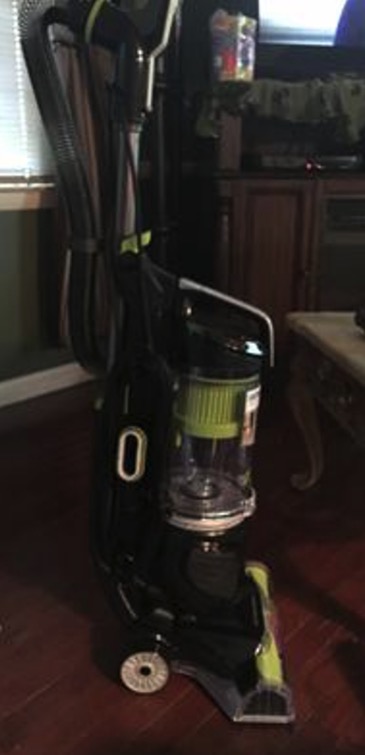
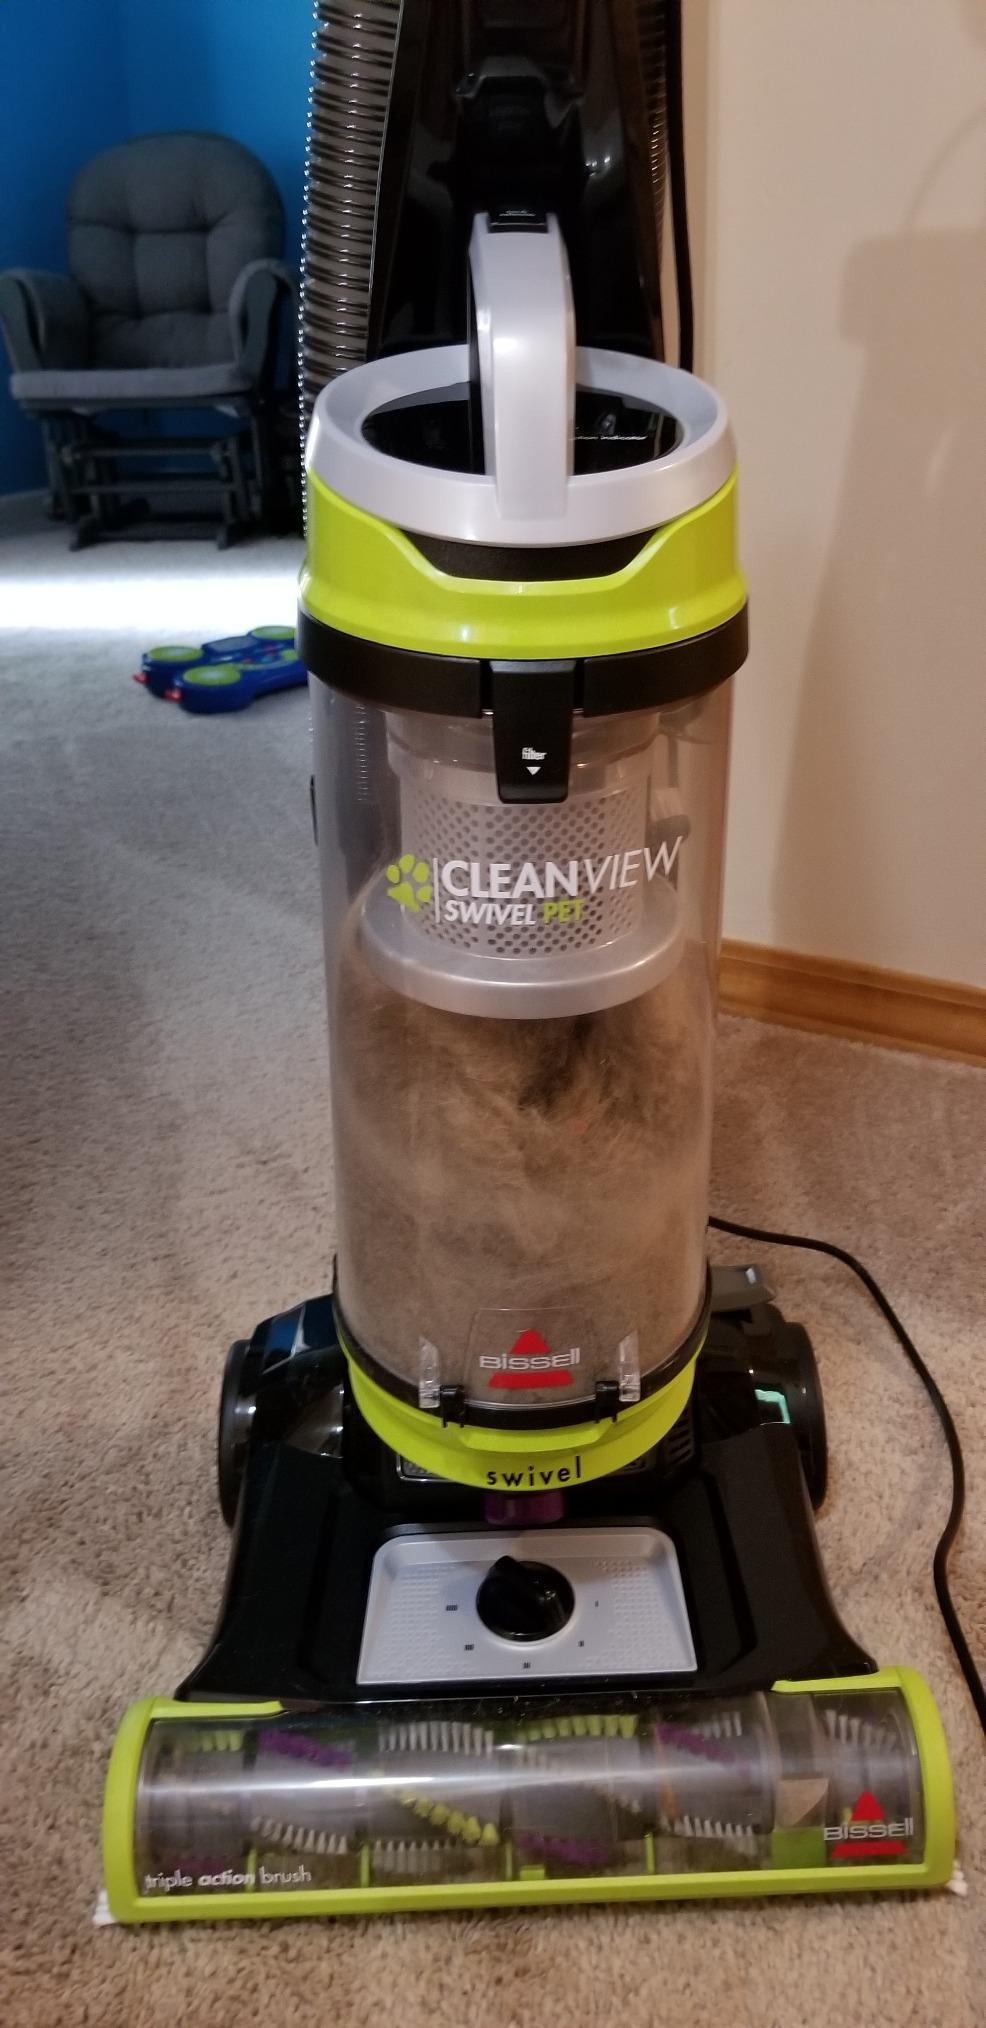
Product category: items_vacuum
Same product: no